Paul O'Donovan

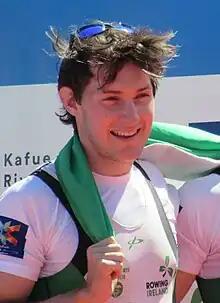
O'Donovan at the 2016 European Rowing Championships

Paul O'Donovan (born 19 April 1994) is an Irish lightweight rower. He is a double Olympic champion in the lightweight double sculls, where he set a world's best time for that event, and a seven-time world champion in single and double sculls.